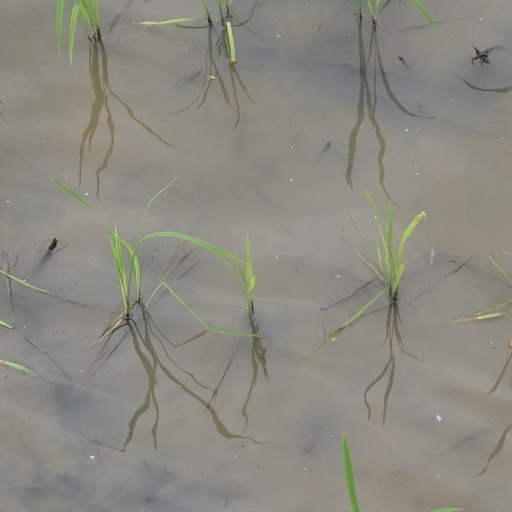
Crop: rice